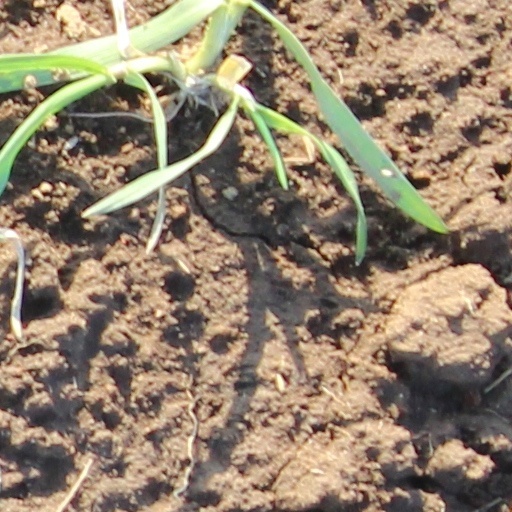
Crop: wheat